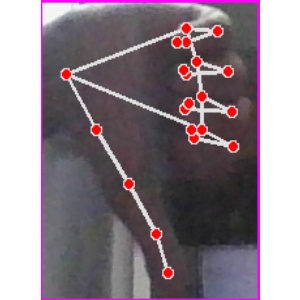
अक्षर: फ